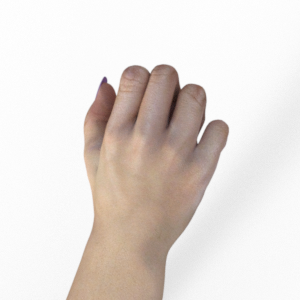
Label: rock